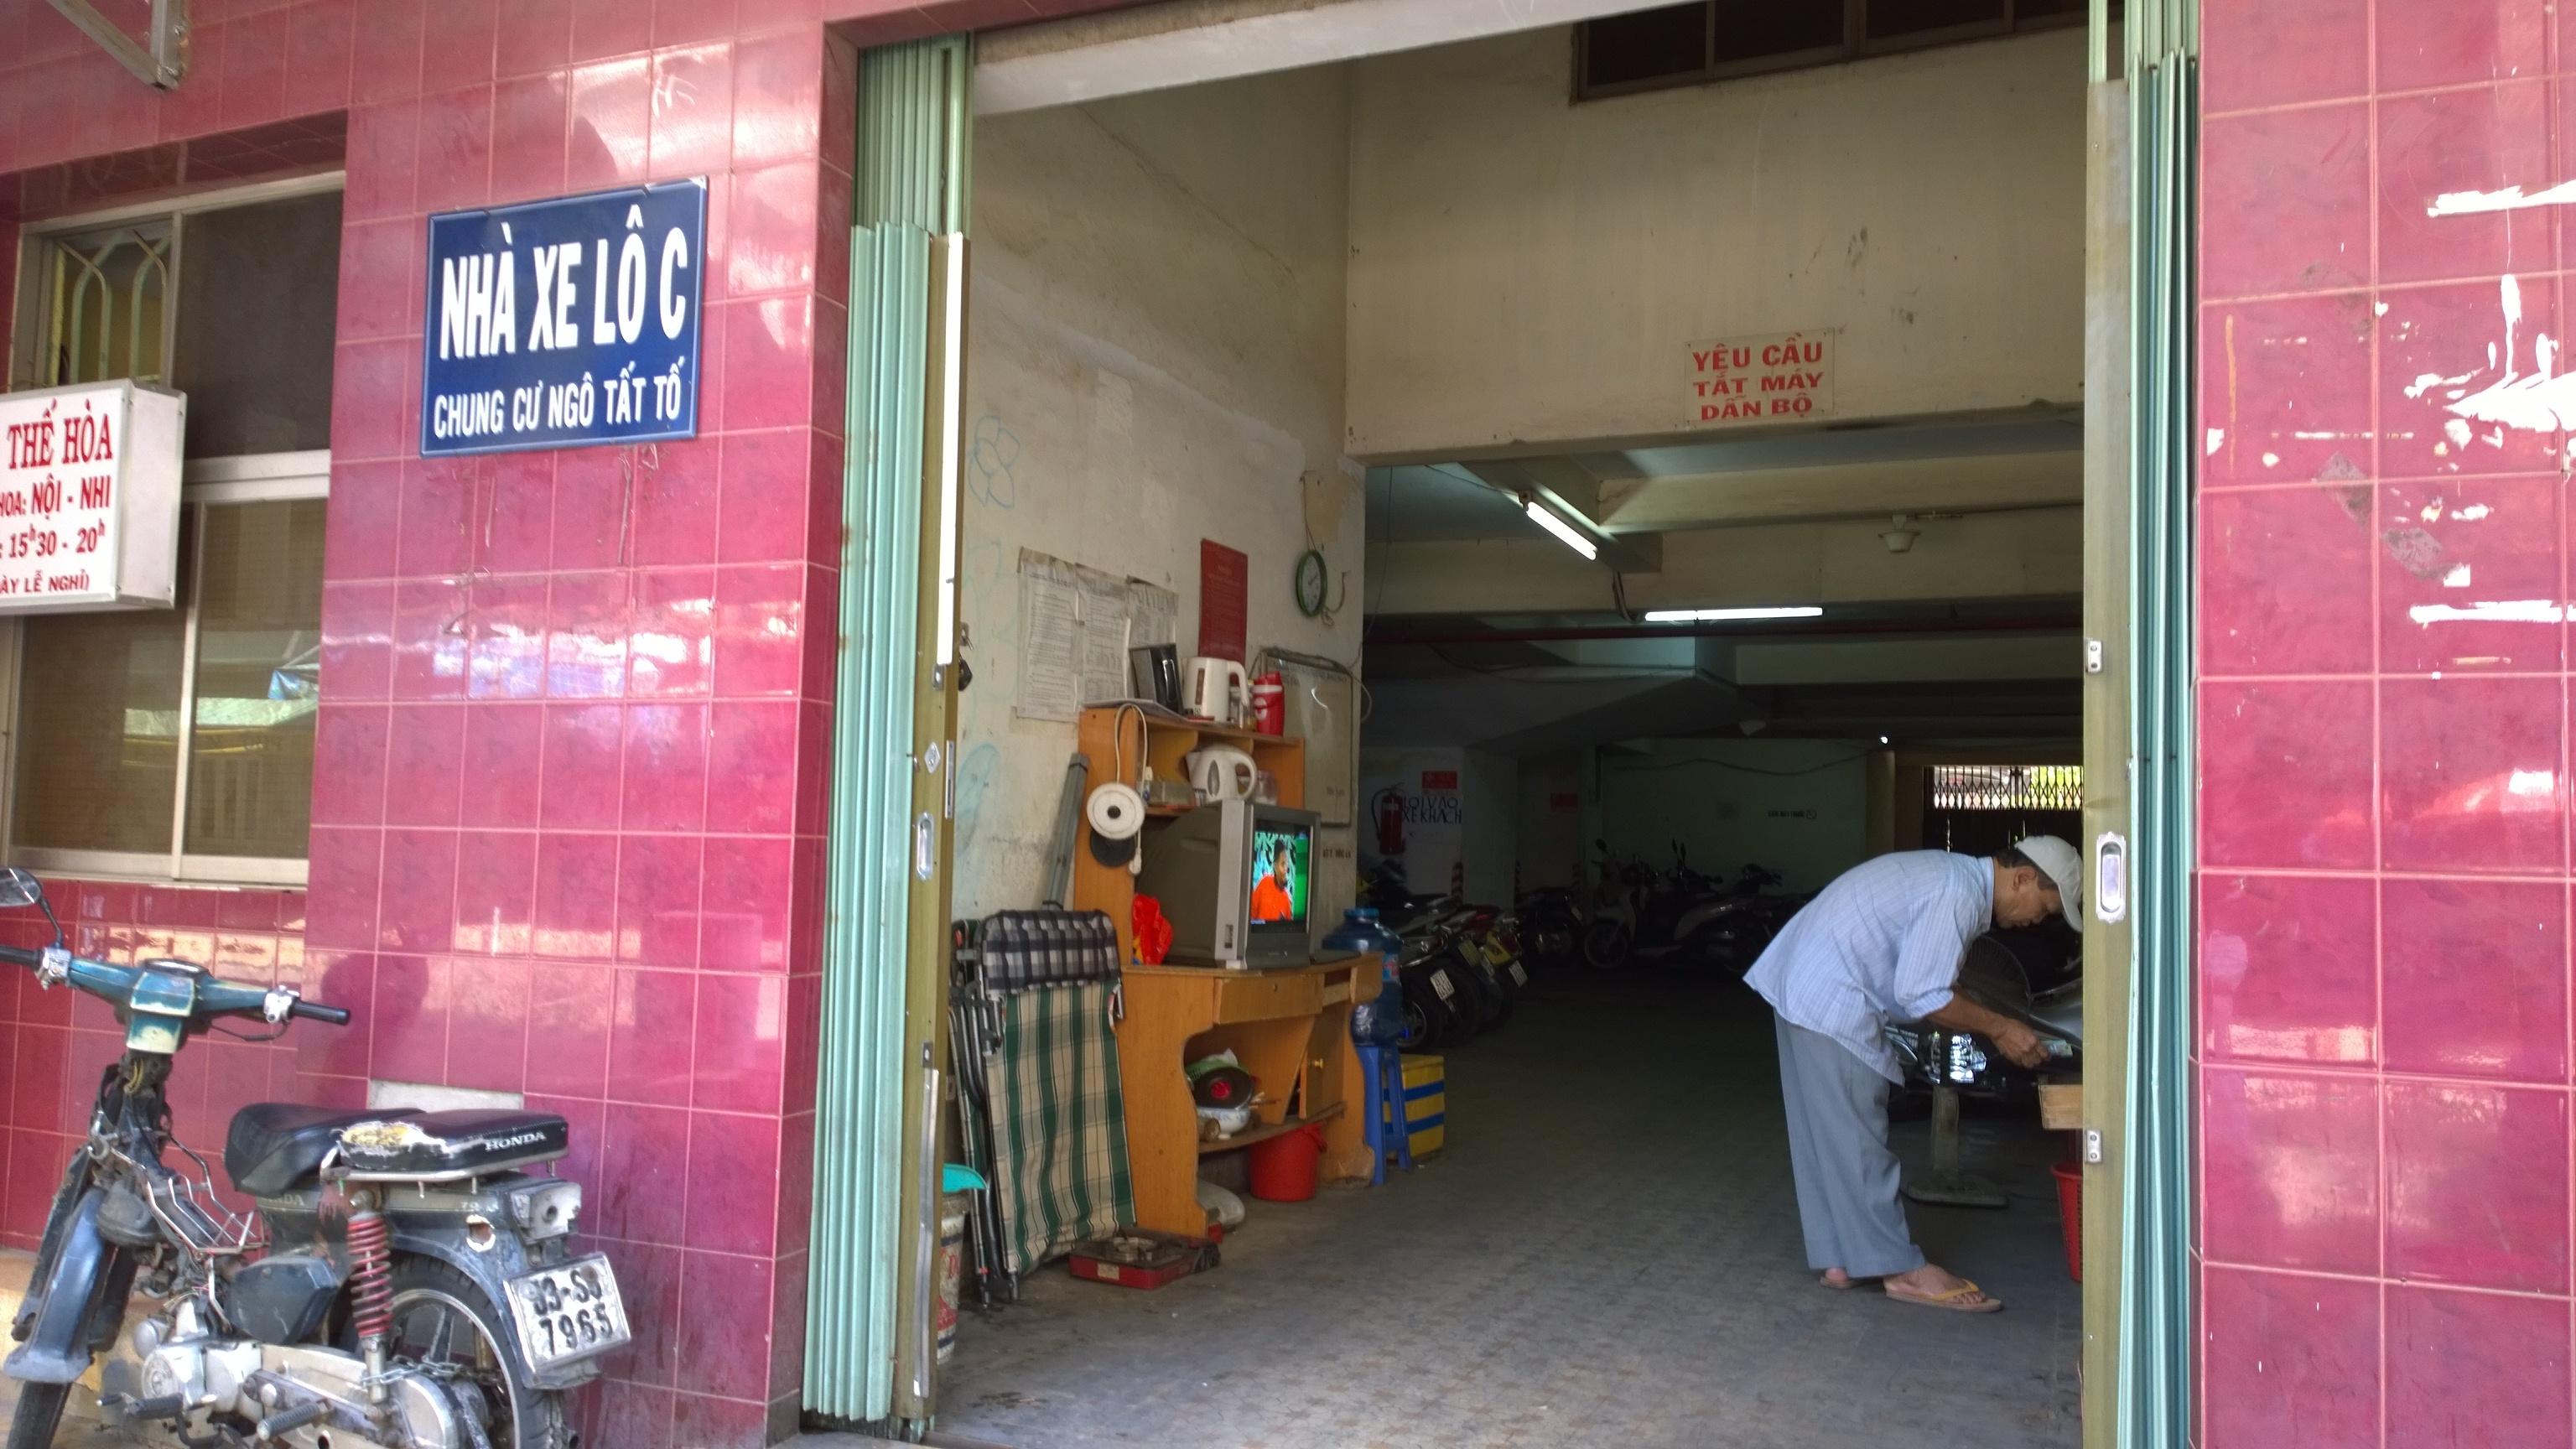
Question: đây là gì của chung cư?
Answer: đây là nhà xe lô c của chung cư